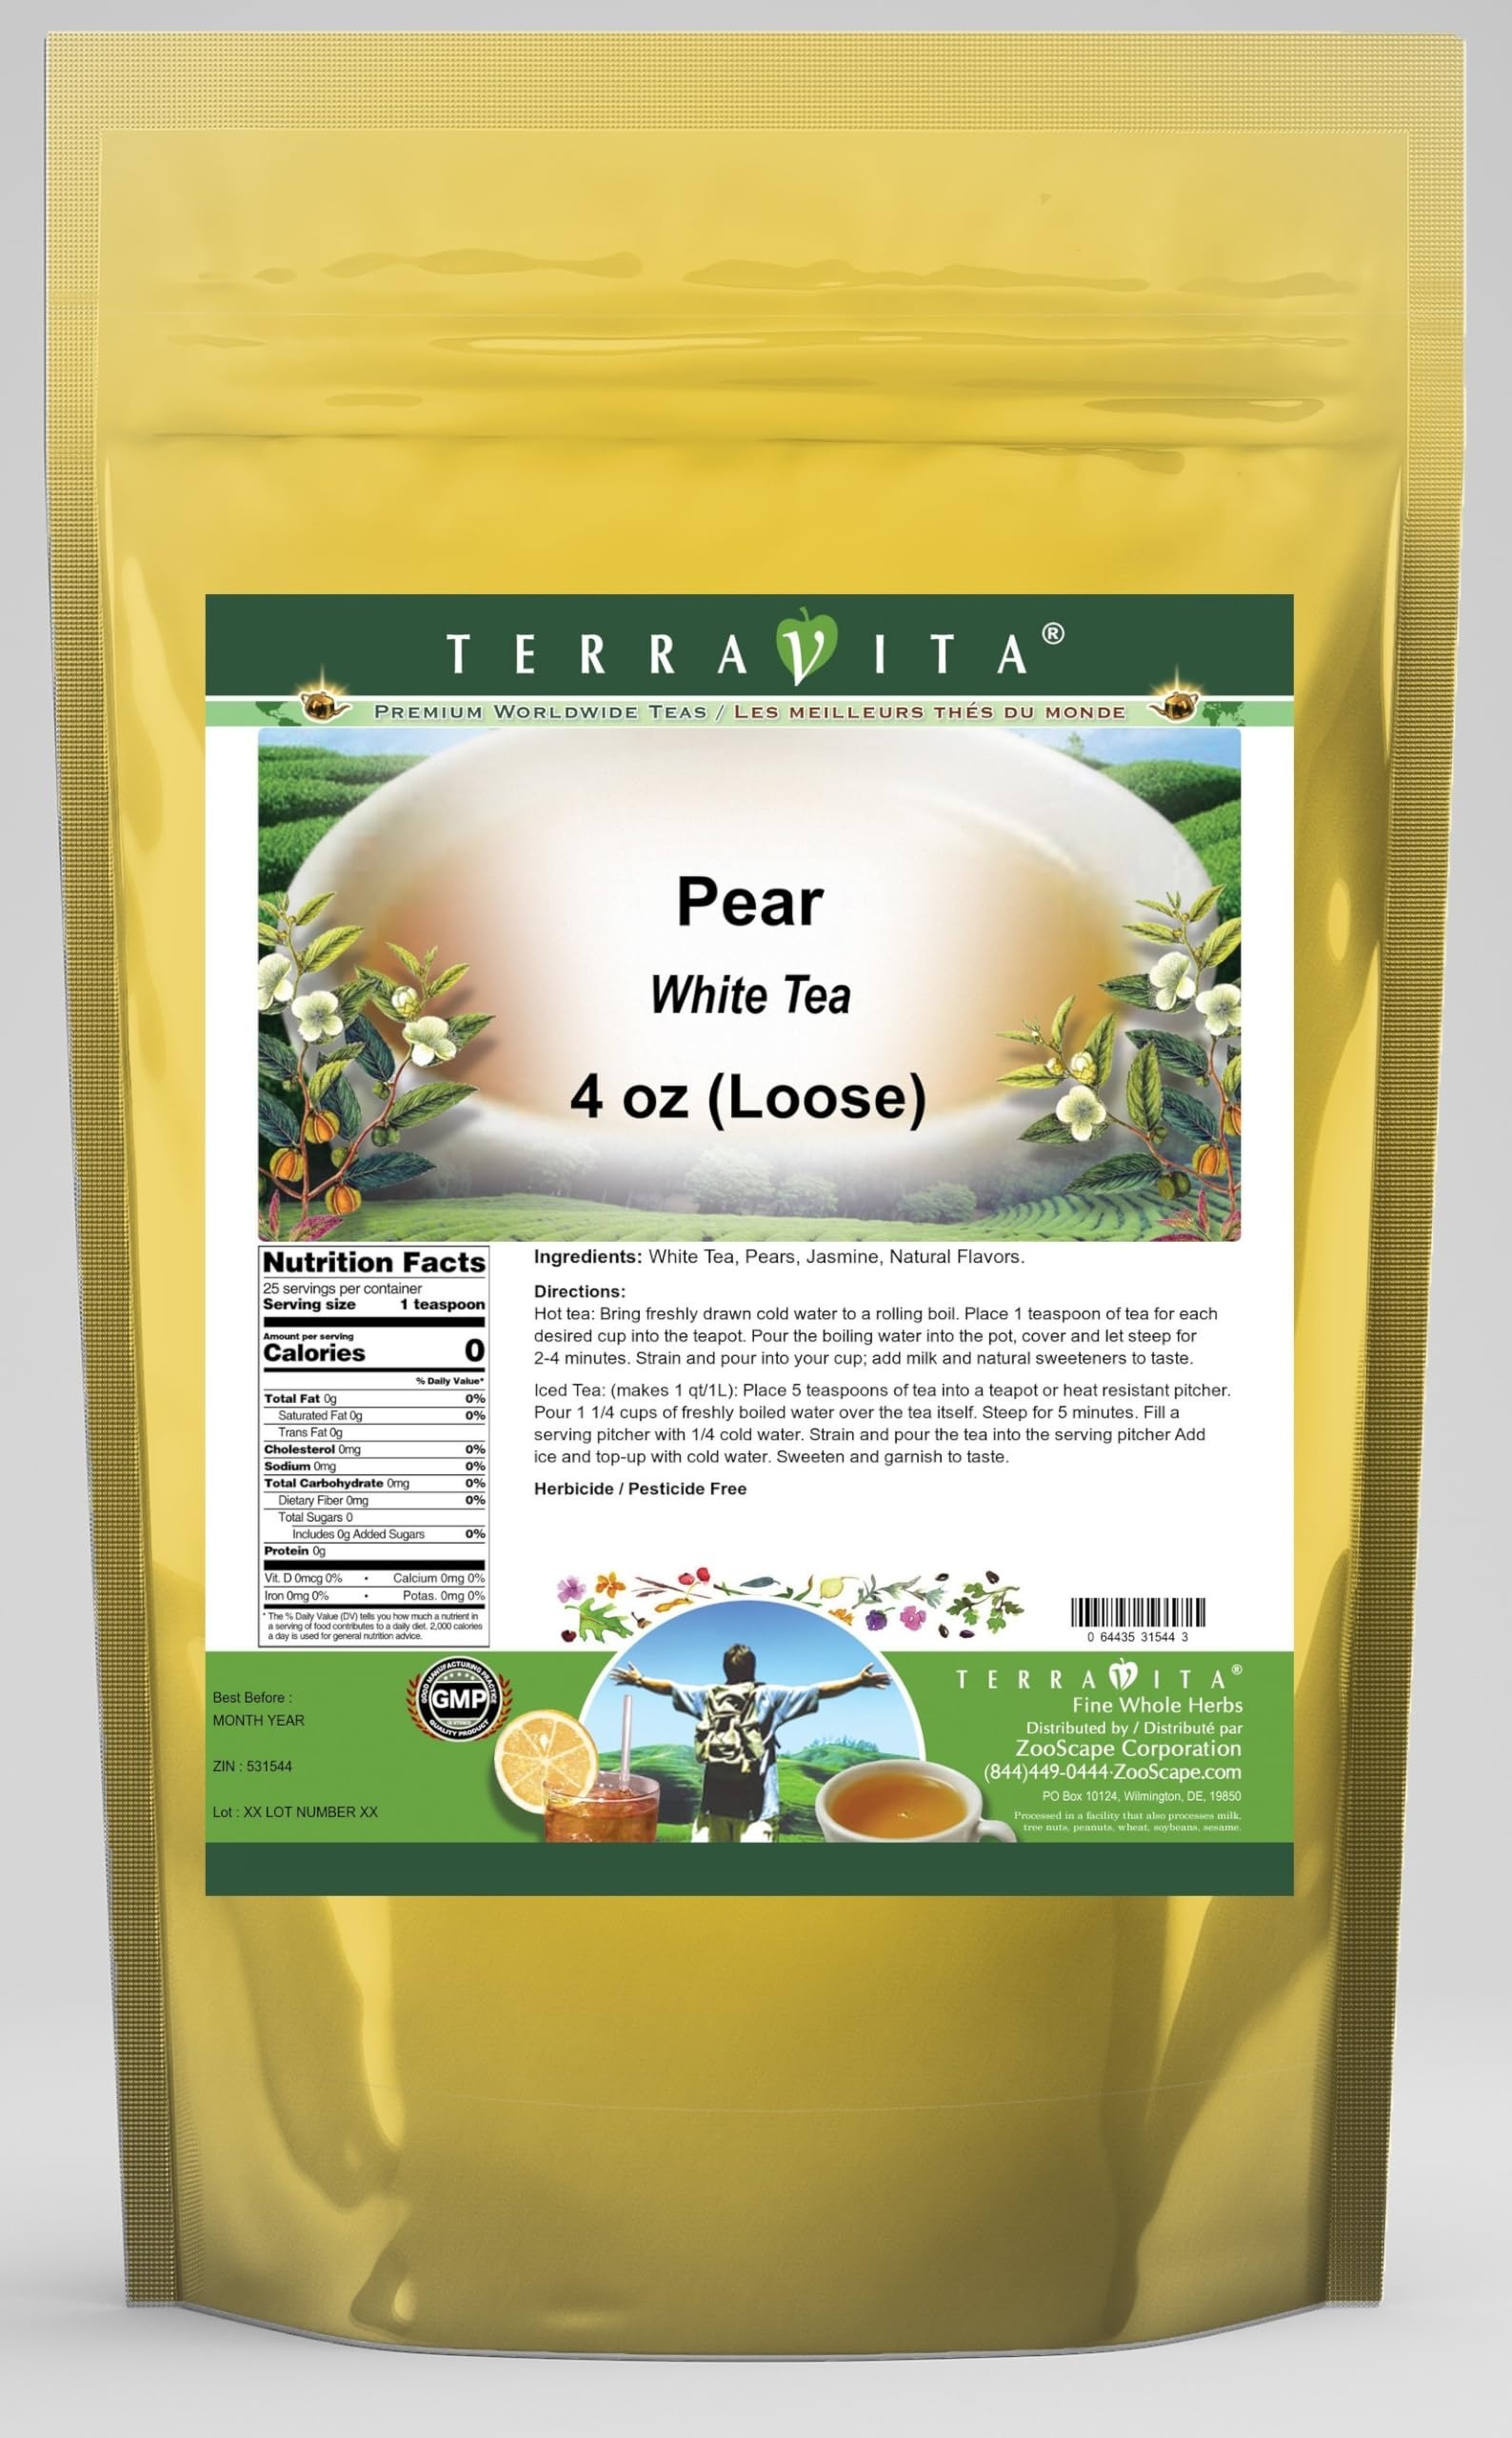
Item Name: Pear White Tea (Loose) (4 oz, ZIN: 531544) - 3 Pack
Bullet Point 1: Our Pear White Tea is a mouth-watering flavored White tea with Pears and Jasmine that you can enjoy all year round! The aroma and Pear flavor is a delight! - Ingredients: White tea, Pears, Jasmine and Natural Pear Flavor.
Bullet Point 2: No fillers.
Bullet Point 3: Manufacturer: TerraVita
Bullet Point 4: Size: 4 oz
Bullet Point 5: Loose Leaf White Tea - Packed in a convenient upright pouch!
Product Description: Our Pear White Tea is a mouth-watering flavored White tea with Pears and Jasmine that you can enjoy all year round! The aroma and Pear flavor is a delight! - Ingredients: White tea, Pears, Jasmine and Natural Pear Flavor. - Hot tea brewing method: Bring freshly drawn cold water to a rolling boil. Place 1 teaspoon of tea for each desired cup into the teapot. Pour the boiling water into the pot, cover and let steep for 2-4 minutes. Strain and pour into your cup; add milk and natural sweeteners to taste. - Iced tea brewing method: (to make 1 liter/quart): Place 5 teaspoons of tea into a teapot or heat resistant pitcher. Pour 1 1/4 cups of freshly boiled water over the tea itself. Steep for 5 minutes. Fill a serving pitcher with 1/4 cold water. Strain and pour the tea into the serving pitcher Add ice and top-up with cold water. Sweeten and garnish to taste. - TerraVita is an exclusive line of premium-quality, natural source products that use only the finest, purest and most potent ingredients found around the world. TerraVita is hallmarked by the highest possible standards of purity, potency, stability and freshness. All of our products are prepared with the highest elements of quality control, from raw materials through the entire manufacturing process, up to and including the moment that the bottles or bags are sealed for freshness and shipped out to you. Our highest possible standards are certified by independent laboratories and backed by our personal guarantee. - TerraVita exists to meet and ensure your family's health and wellness without the harmful effects of chemicals and health products. We strive to make all of our products affordable and reliable and are constantly searching the market to maintain our affordability and to look for new ways to serve you and the o
Value: 12.0
Unit: Ounce

Price: 83.74